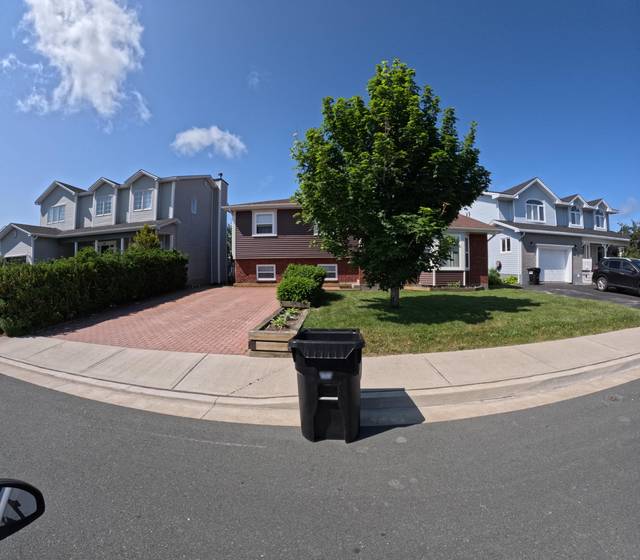
Region: Canada
Coordinates: 47.539, -52.767